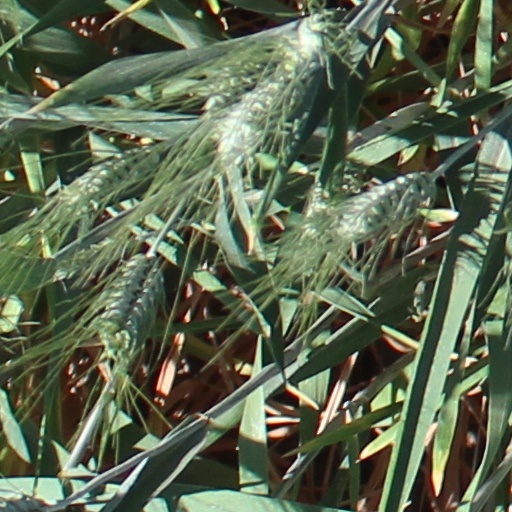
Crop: wheat